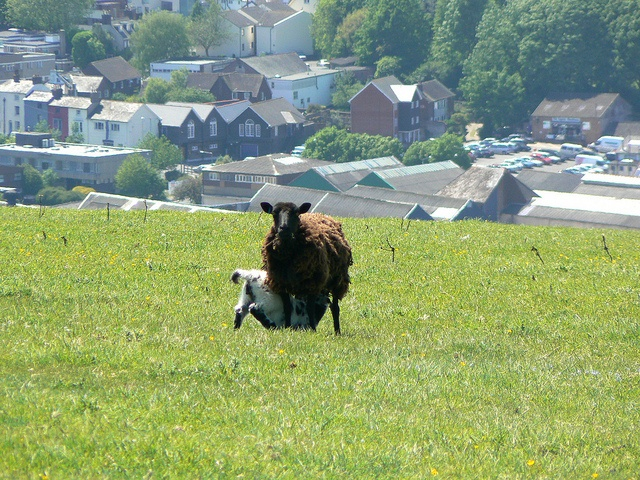
A brown sheep and a white and black sheep on grass
A brown and a brown sheep in the middle of a pasture.
A brown sheep with a white lamb suckling.
a brown and white and black sheep on some grass
A couple of sheep walking across a lush green field.